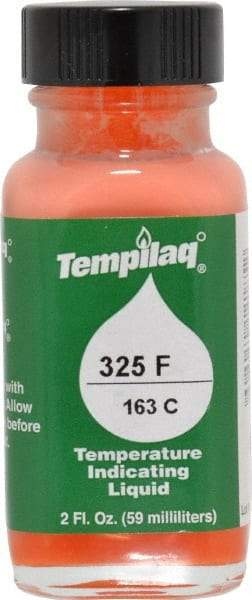
Tempil - 325°F Temp Indicating Liquid - 2 Ounce Container, 163°C
Item #: 99176240 Brand: Tempil Model #: 24407 Exact Tooling IR#: 04 Product Specifications Type Temperature Indicating Liquid Container Size 2 oz.
Brand: Tempil
Category: Hardware > Tools > Measuring Tools & Sensors > Infrared Thermometers